Progressive Era

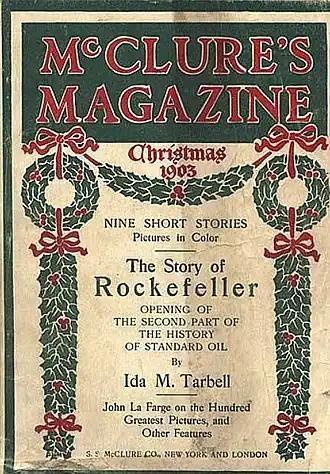
Christmas 1903 cover of "McClure's" features a muckraking exposé of Rockefeller and Standard Oil by Ida Tarbell.

Magazines experienced a boost in popularity in 1900, with some attaining circulations in the hundreds of thousands of subscribers. In the beginning of the age of mass media, the rapid expansion of national advertising led the cover price of popular magazines to fall sharply to about 10 cents, lessening the financial barrier to consume them. Another factor contributing to the dramatic upswing in magazine circulation was the prominent coverage of corruption in politics, local government, and big business, particularly by journalists and writers who became known as muckrakers"." They wrote for popular magazines to expose social and political sins and shortcomings. Relying on their own investigative journalism, muckrakers often worked to expose social ills and corporate and political corruption. Muckraking magazines, notably "McClure's", took on corporate monopolies and political machines while raising public awareness of chronic urban poverty, unsafe working conditions, and social issues like child labor. Most of the muckrakers wrote nonfiction, but fictional exposés often had a major impact as well, such as those by Upton Sinclair. In his 1906 novel "The Jungle", Sinclair exposed the unsanitary and unsafe working conditions of the meatpacking industry in graphic detail hoping to arouse working class solidarity. He quipped, "I aimed at the public's heart and by accident, I hit it in the stomach," as readers demanded and got the Meat Inspection Act and the Pure Food and Drug Act.